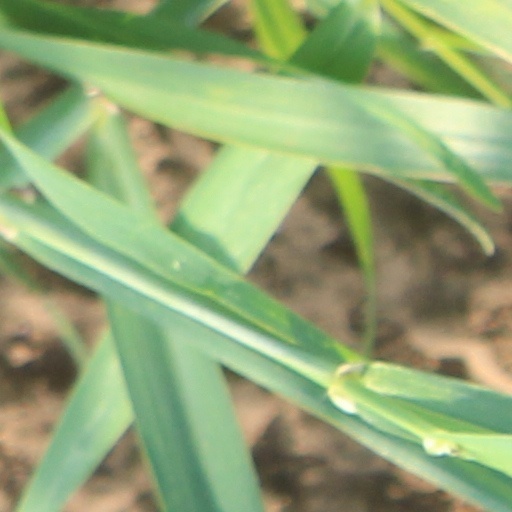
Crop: wheat